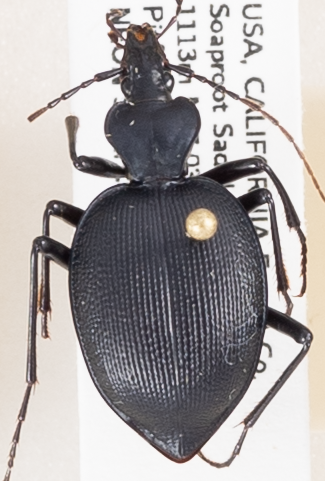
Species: Scaphinotus oreophilus
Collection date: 2018-06-18
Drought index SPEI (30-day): -0.574
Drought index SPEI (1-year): -0.32
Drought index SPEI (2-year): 0.8